Boston Custer

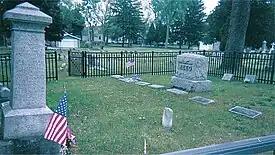
Boston Custer's headstone ("on the far left") at the Woodland Cemetery in Monroe, Michigan.

A civilian contractor, Custer served as forage master for his brother George's U.S. 7th Cavalry Regiment in the 1874 Black Hills expedition. He was employed as a guide, forager, packer and scout for the regiment for the 1876 expedition against the Lakota Indians. On June 25, 1876, along with his 18-year-old nephew Henry Armstrong "Autie" Reed, Custer was with the pack train at the rear of Lt. Col. George Custer's troops. Hearing from a messenger that Lt. Col. Custer had requested ammunition for an impending fight, they quickly left the pack train. The pair passed by Frederick Benteen's detachment and joined Custer's main column as it moved into position to attack a sprawling Indian village along the Little Bighorn River. Had they stayed with the pack train where they were assigned, Boston Custer and Autie Reed might have survived the battle.